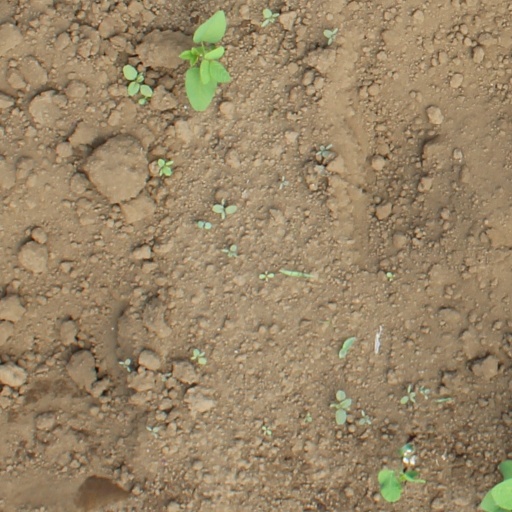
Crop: soybean